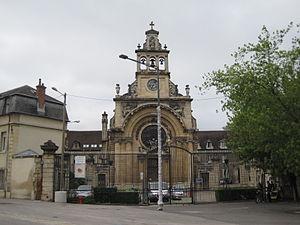
Hospices de Dijon
La Grande chapelle est située à Dijon, et plus précisément dans l'ancien l'Hôpital général de Dijon. Elle fait partie des éléments protégés au titre des monuments historiques : pour sa façade par arrêté du 8 mai 1930, pour sa grande statue en pierre de 2, 20 mètres représentant la Vierge à l'Enfant par arrêté du 10 septembre 1937, pour l'intérieur de celle-ci comprenant l'autel majeur et la clôture du chœur ainsi que les grilles du portail de la cour Henry Grangier par arrêté du 11 avril 2007.